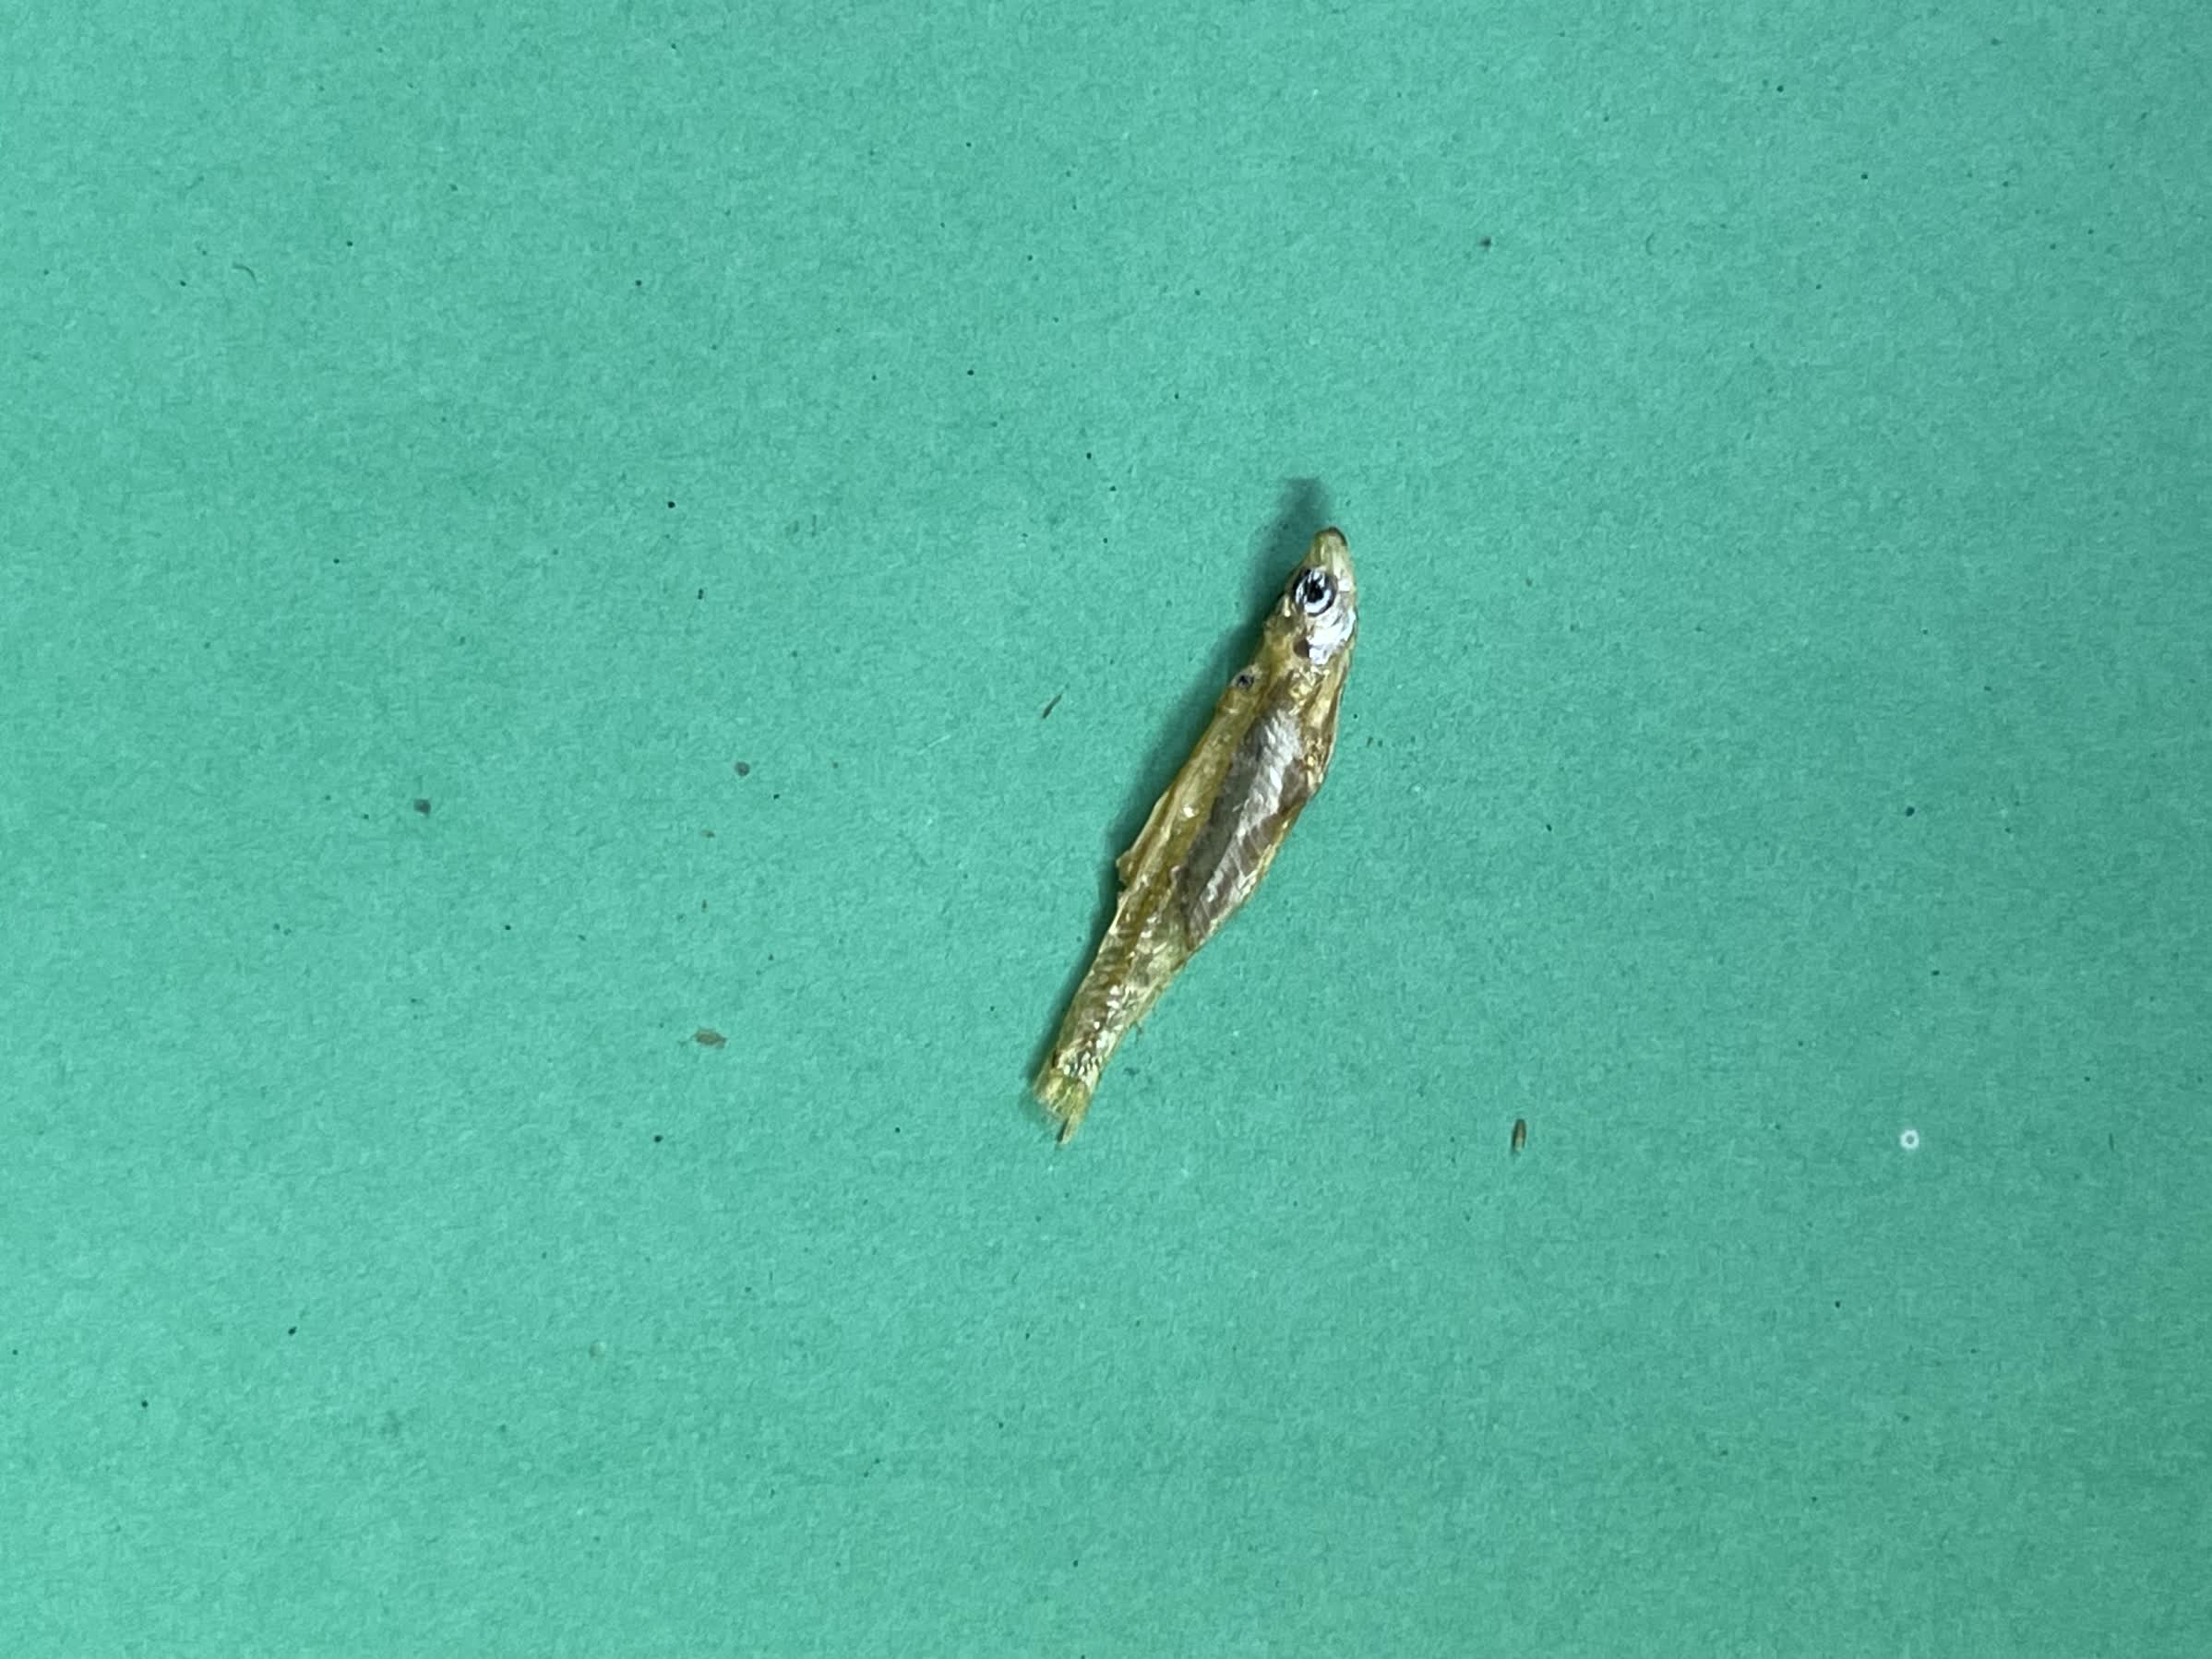
Species: kachki